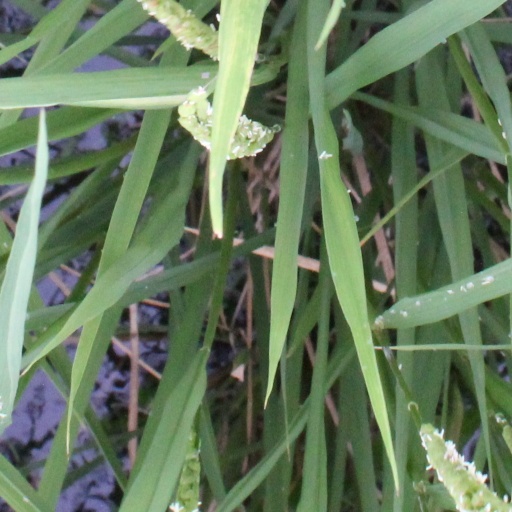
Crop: rice